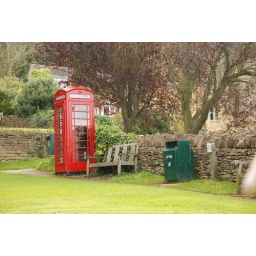
Snowshill telephone box in the rain